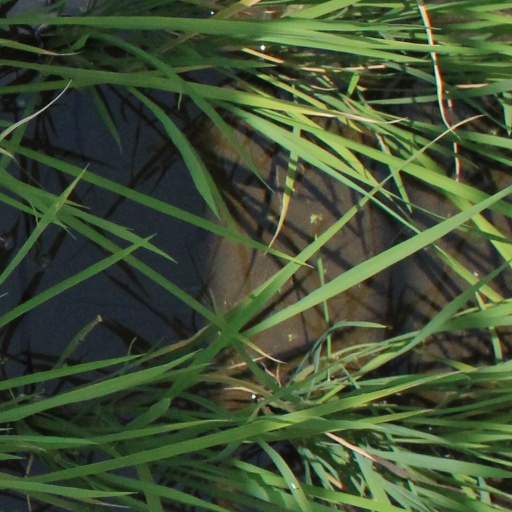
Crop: rice